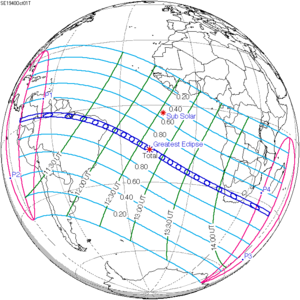
Une éclipse solaire totale a eu lieu le 1ᵉʳ octobre 1940.